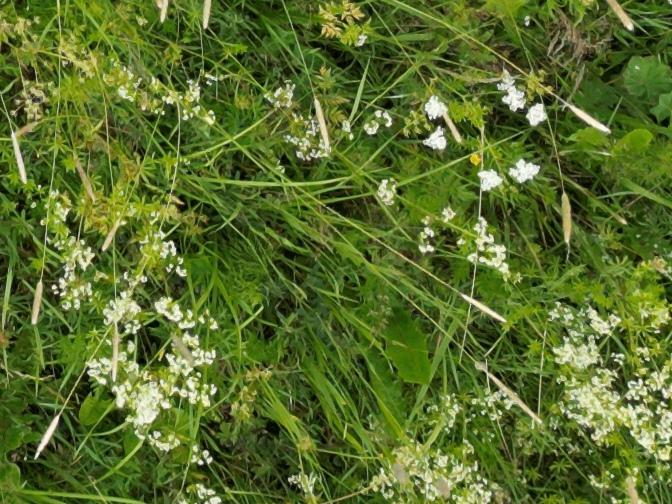
Flowers visible: yarrow flowers, yarrow flowers, yarrow flowers, yarrow flowers, yarrow flowers, yarrow flowers, yarrow flowers, yarrow flowers, yarrow flowers, yarrow flowers, yarrow flowers